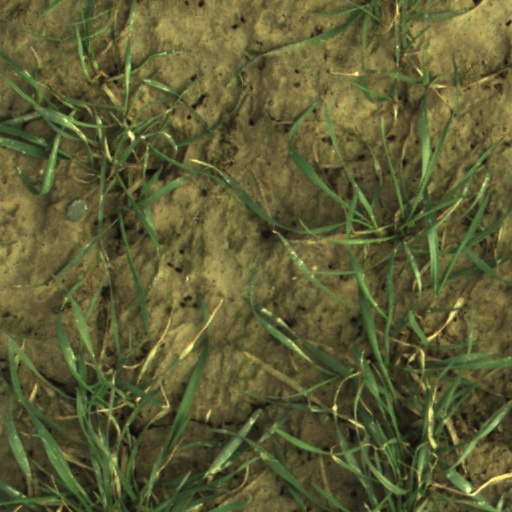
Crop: wheat